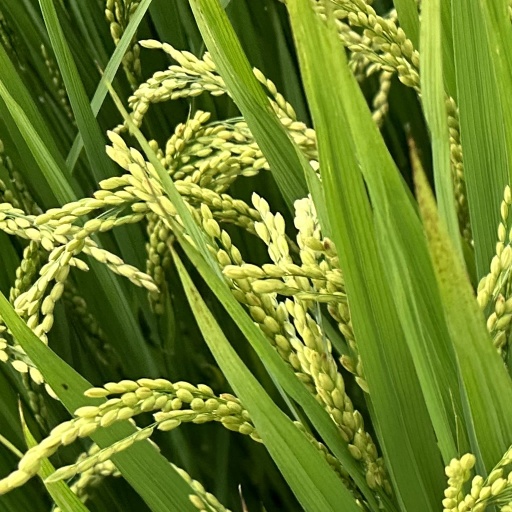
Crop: rice